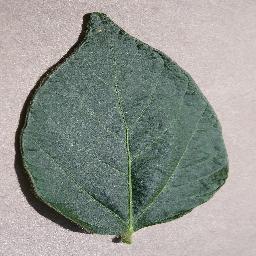
Label: Soybean___healthy